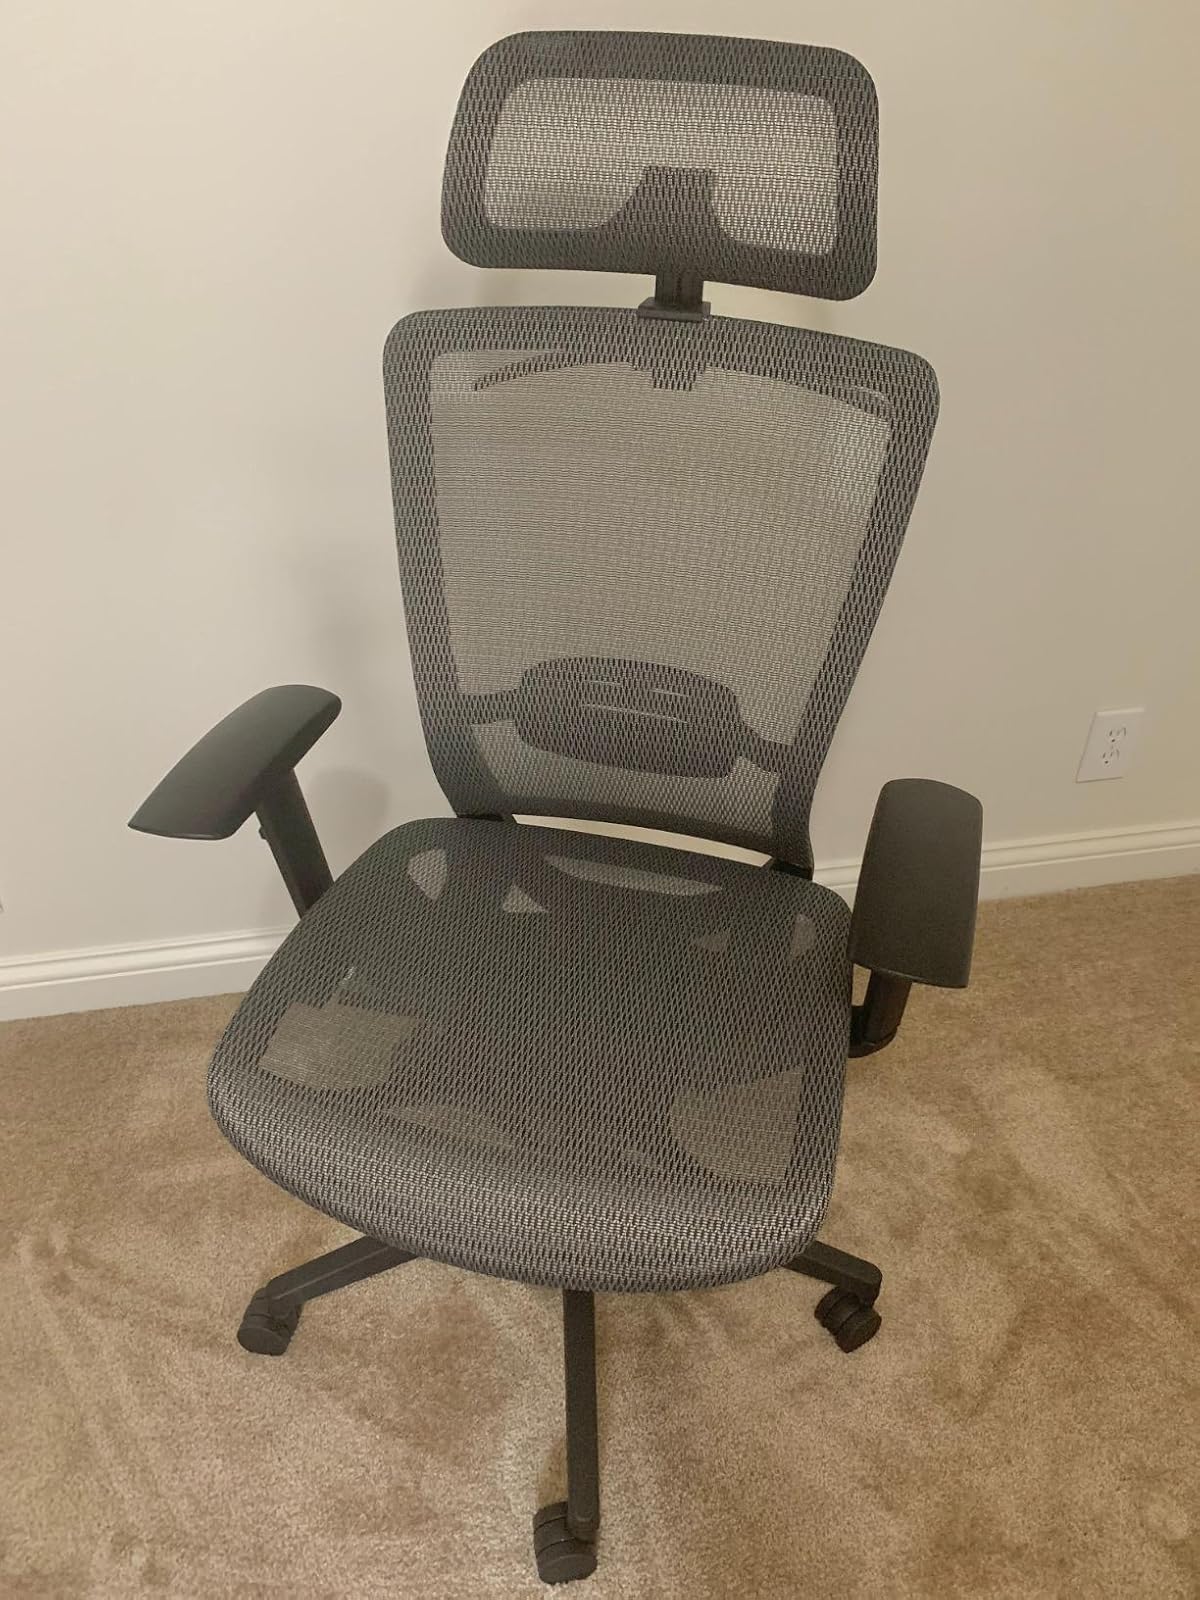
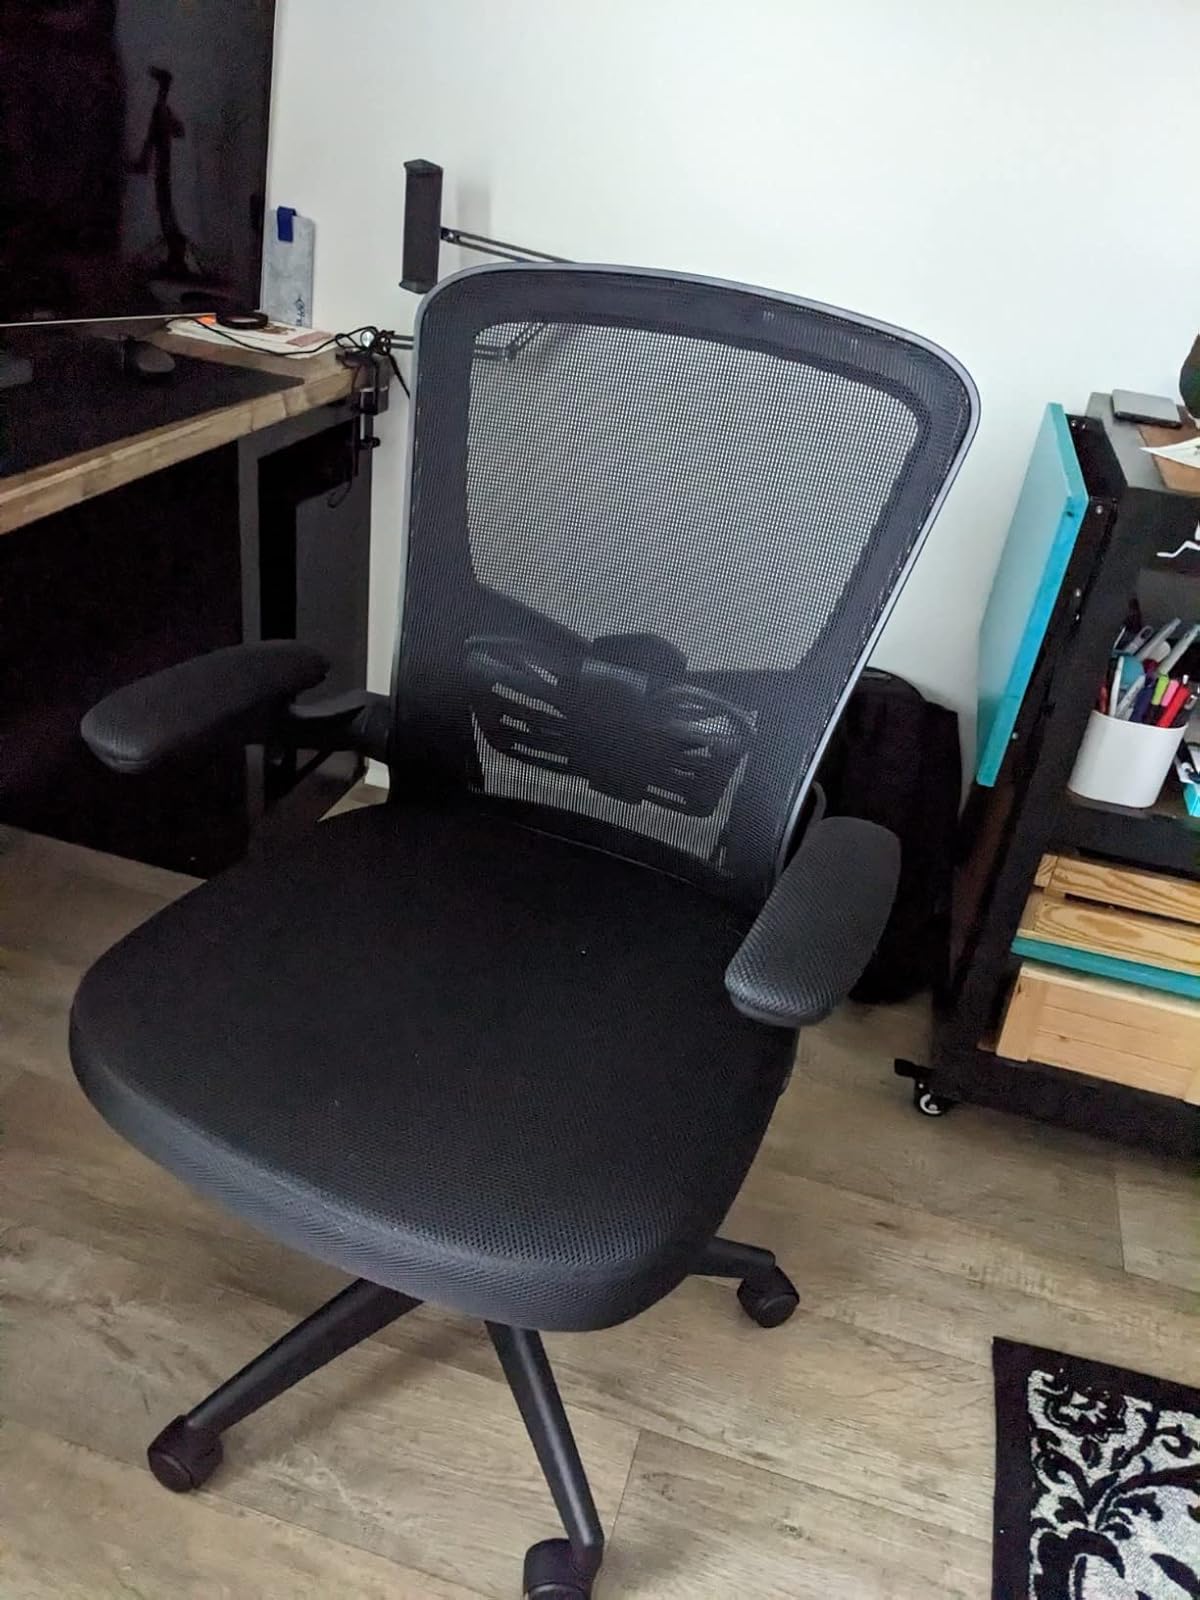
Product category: items_chair
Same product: no